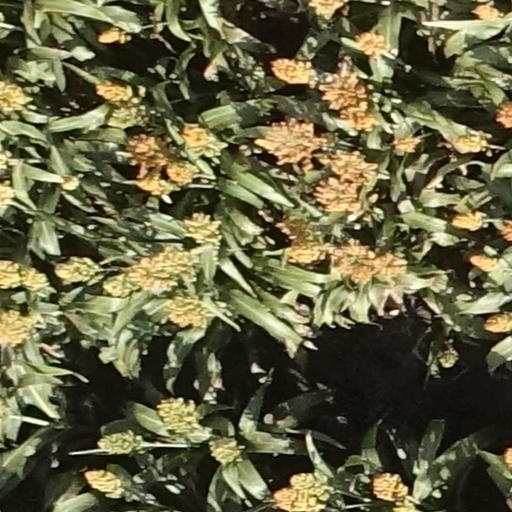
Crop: sorghum